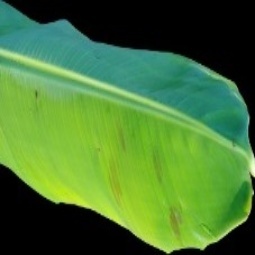
Label: Healthy